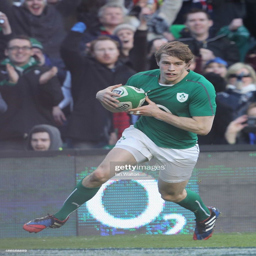
athlete scores a try during match .